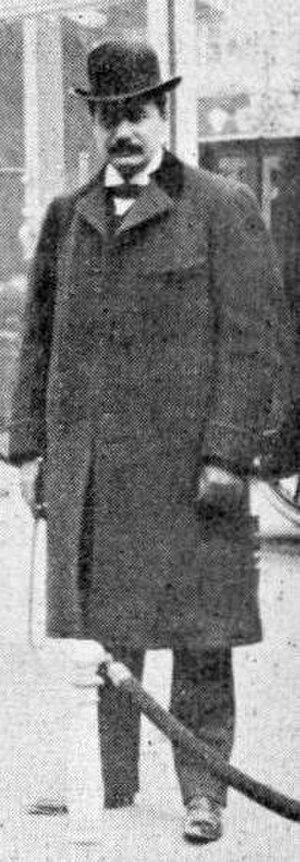
Louis Kriéger en 1902 (salon de l'automobile de Paris).
Charles Jeantaud, né le 24 décembre 1843 à Limoges et mort le 29 novembre 1906 à Paris à 62 ans, est un homme d'affaires et constructeur automobile, spécialiste des moteurs électriques.